Boleslaus II, Duke of Bohemia

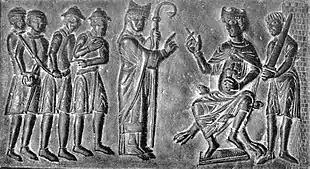
St Adalbert of Prague pleads with Boleslaus II for the release of Christian slaves, Gniezno Cathedral door - detail

Boleslaus's first wife Adiva may have been a daughter of the English king Edward the Elder (the daughter known to English historians as "Ælfgifu" who married a prince "near the Alps"), though the evidence for this is weak. His second wife was Emma of Mělník. It is certain that Boleslaus's oldest son was born by Adiva, but the mother of the others cannot be established with certainty: